Florida Municipal Electric Association

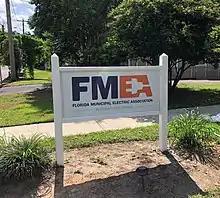
In May 2021, FMEA launched a rebranded logo specially designed to represent the association’s identity and mission. The electrical plug in the logo is symbolic of the association’s core purpose: to connect their members with each other and with industry partners and to plug their members into the latest industry news and information.

The Florida Municipal Electric Association (FMEA) is the non-profit trade association representing the unified interests of Florida’s 33 public power communities.